Effects of the 2020 North Indian Ocean cyclone season in India

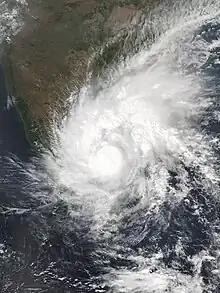
Nivar at peak intensity

The Cyclone brought heavy to very heavy rains over North coastal Tamil Nadu starting 23 November 2020. Chennai received continuous downpours between 23 November and 25 November 2020 with RMC Chennai recording ending 25 November 8:30 AM IST. Chennai and other parts of North Tamil Nadu, saw gusty winds touching up to from 24 November to 25 November 2020. Several roads were closed in the area of the Greater Chennai Corporation were closed due to waterlogging. Due to intense rainfall, Chembarambakkam lake have released water for the first time after five years. Many areas including Madipakkam, Velachery, Adambakkam and suburbs around Tambaram and low-lying regions along the river Adyar were flooded. Rainwater entering houses was also seen in some places in the western suburbs. The Greater Chennai Corporation removed uprooted trees from 223 roads. The estimates of Chennai civic officials reported that flood water entered around 40,000 homes within the borders of the corporation. Five people were reported dead in Tamil Nadu.